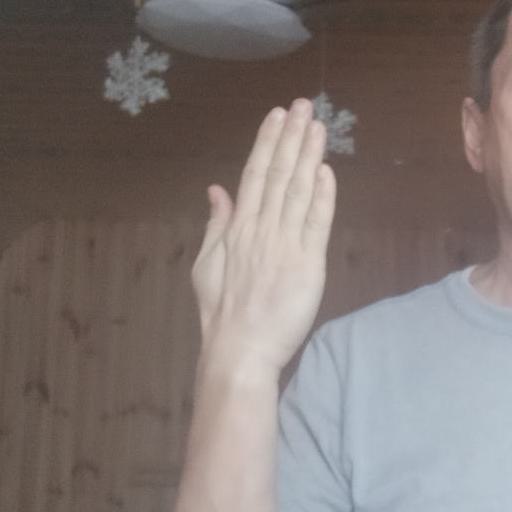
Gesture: stop_inverted